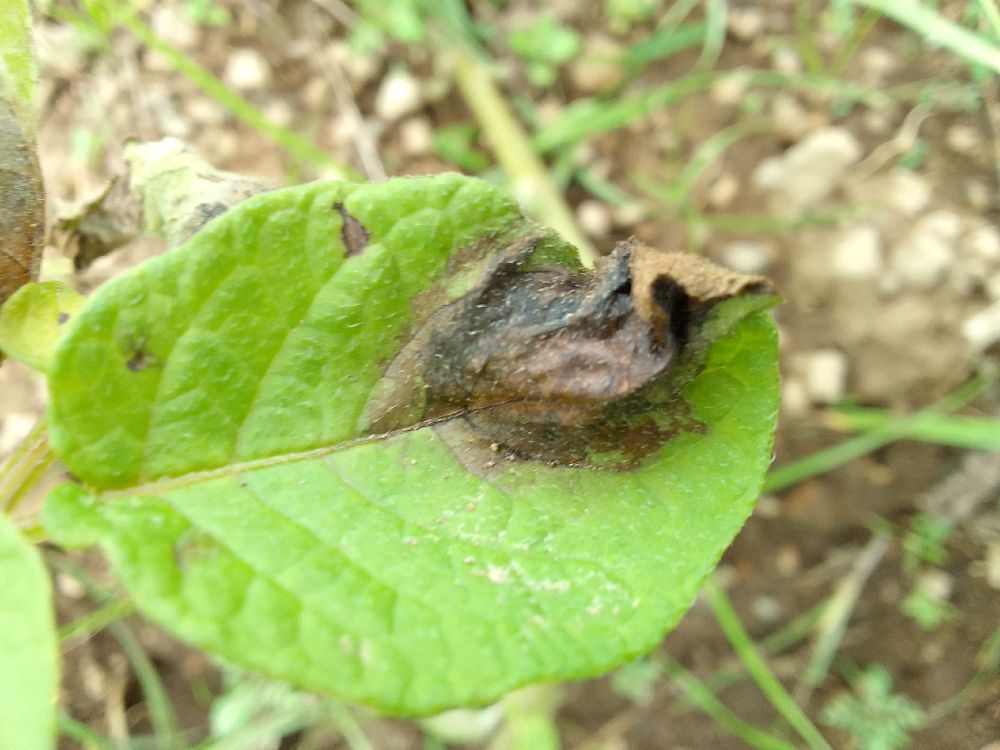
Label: Late blight